History of East Texas A&M University

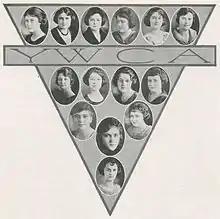
The 1922 YWCA Cabinet at ETSNC

East Texas Normal College (ETNC) was renamed East Texas State Normal College (ETSNC) in 1917 after it was acquired by the State of Texas and transformed into a public college. Against the backdrop of significant institutional debt, a pressing need for repairs to campus facilities, and American entry into World War I, the Board of Regents selected Randolph B. Binnion, the Assistant State Superintendent of Public Instruction, as the college's second president in July 1917. Among Binnion's first accomplishments in office were enlarging the faculty and repairing the physical plant: in his first year, he more than doubled the number of professors on campus by hiring 18 new faculty members, and under his watch the Administration Building, Science Hall, and Willard Hall were all renovated or remodeled. Despite having an enrollment of just 234 when it reopened as a public school in 1917, by 1922 ETSNC was the second best attended normal college in the state, surpassed only by North Texas State Normal College in Denton.